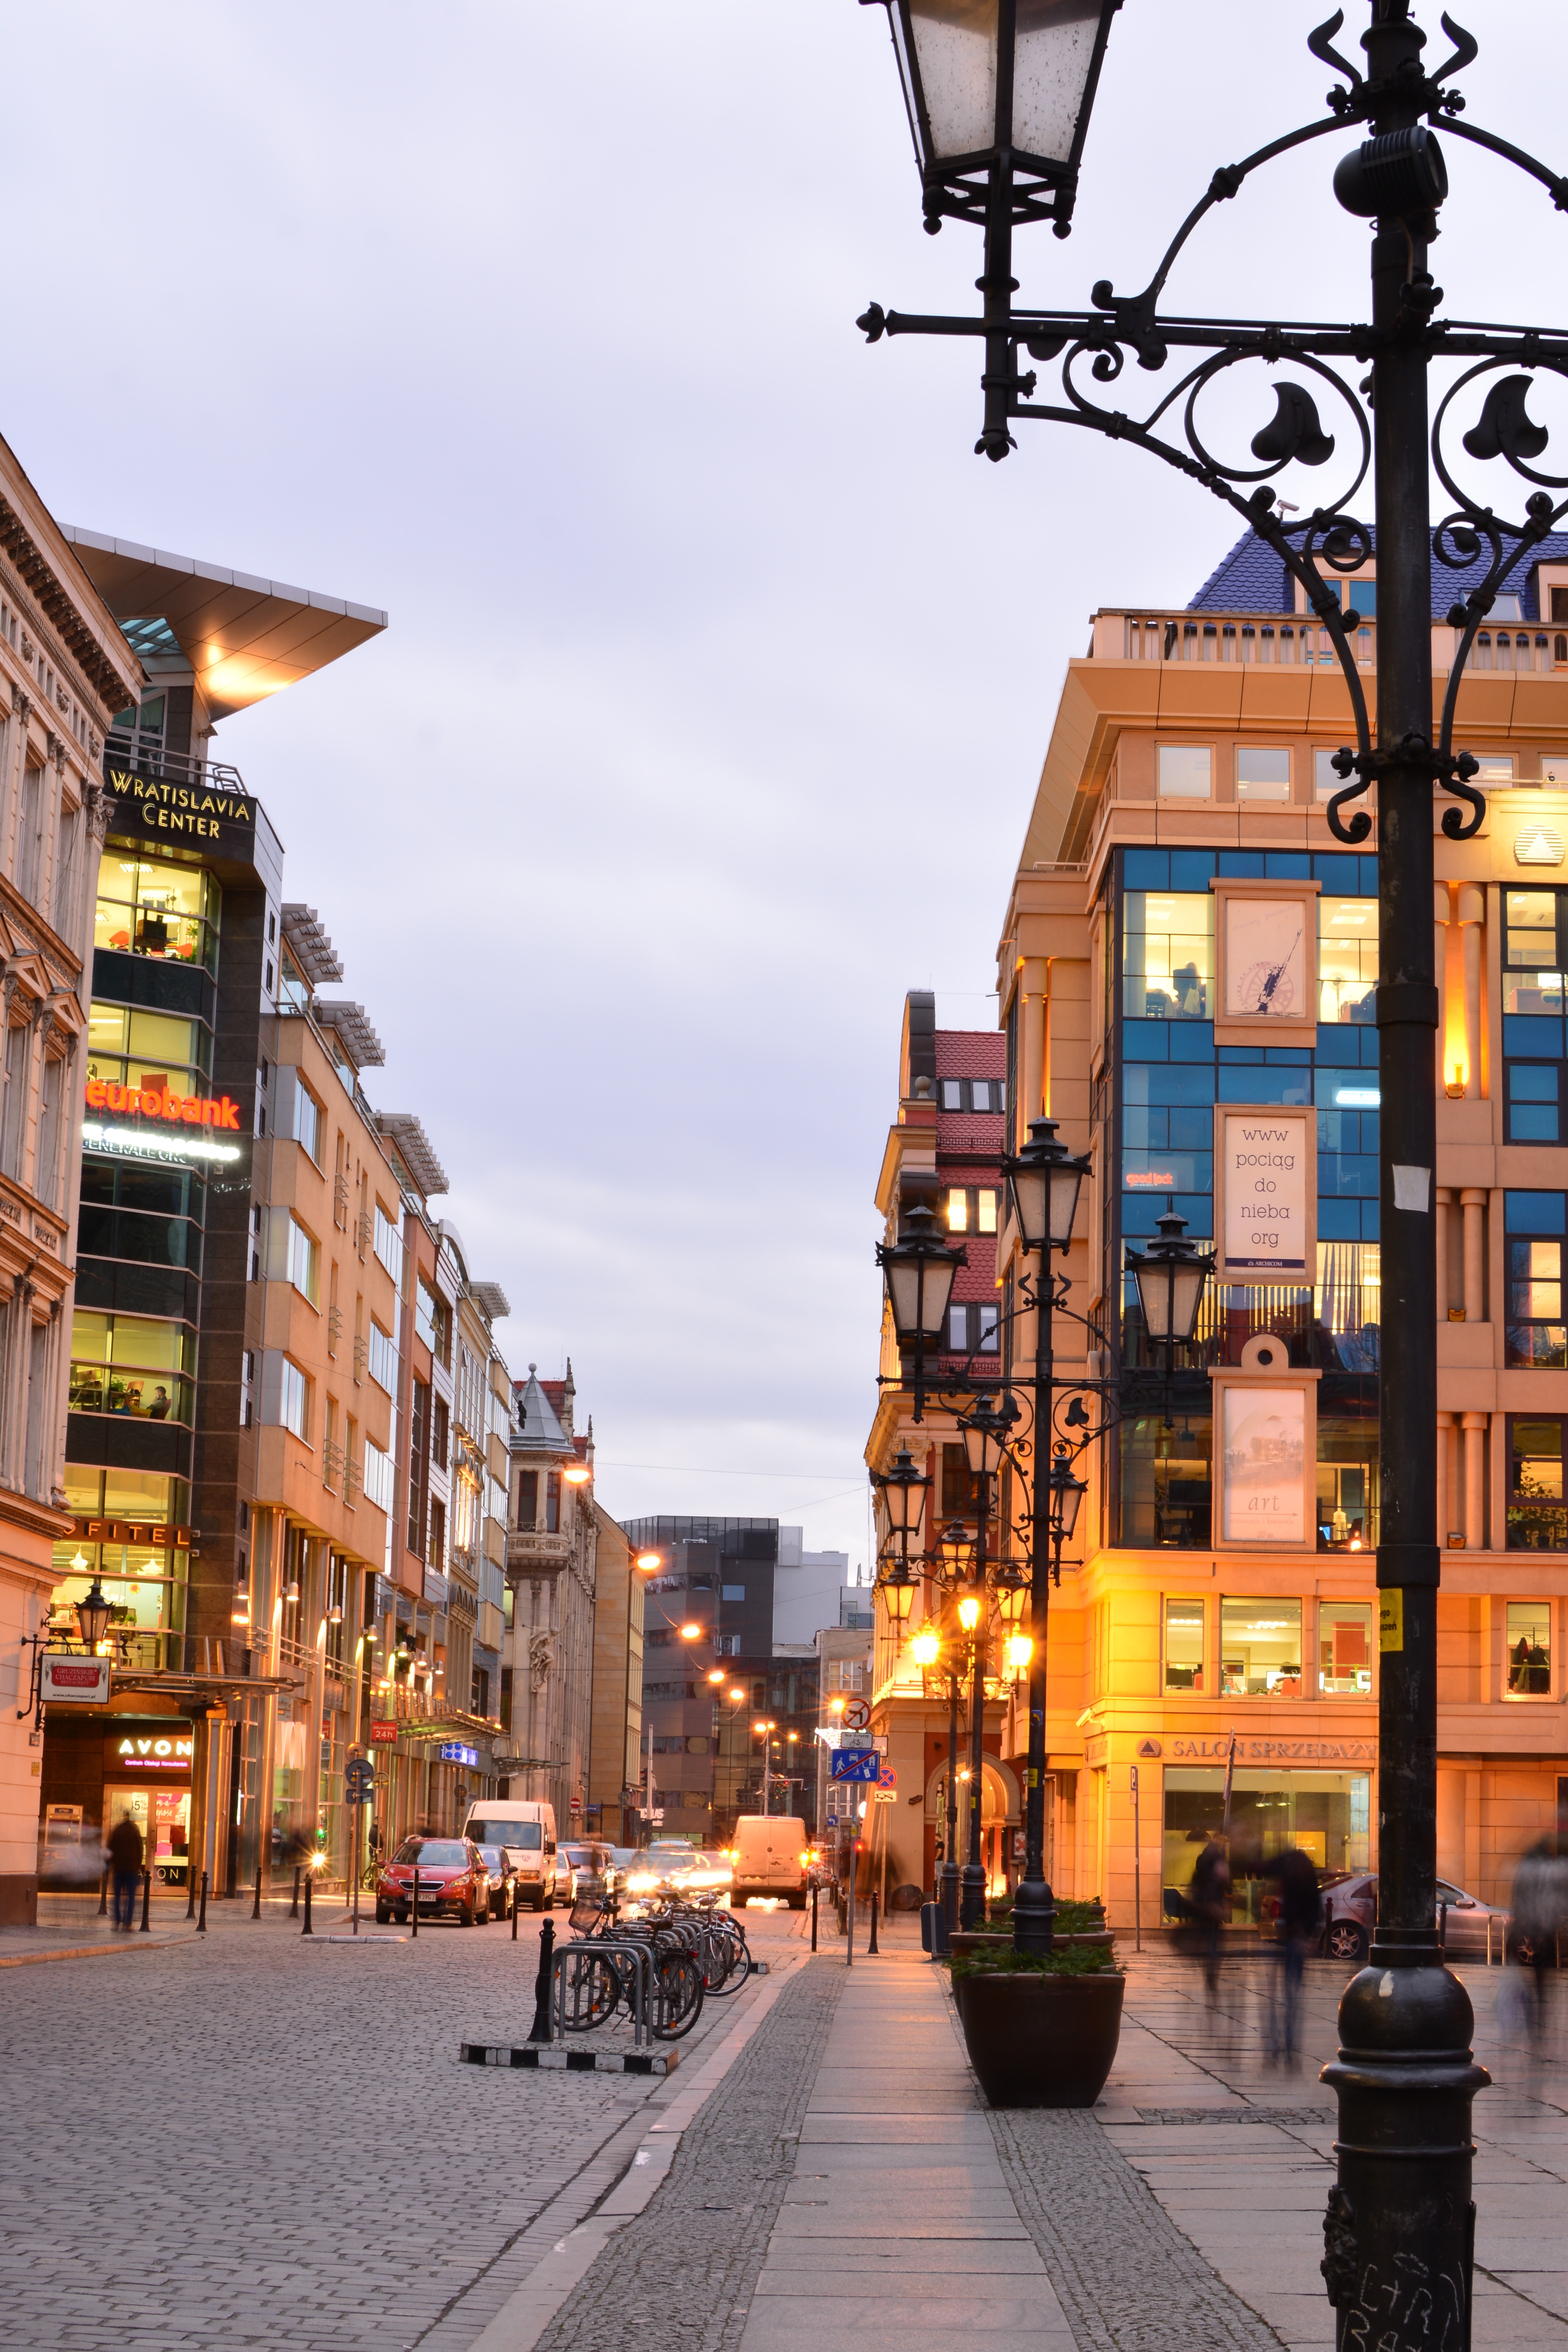
pedestrian, road, street, town, alley, city, cityscape, downtown, evening, street light, lane, lighting, infrastructure, metropolis, neighbourhood, urban area, residential area, human settlement